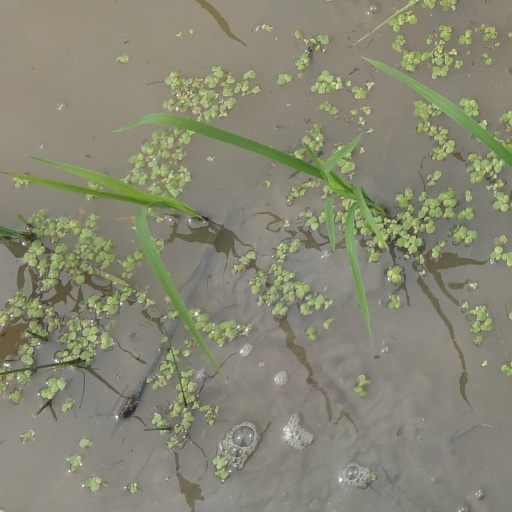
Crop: rice